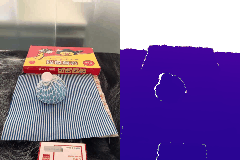
Label: ball